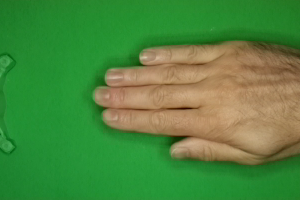
Label: paper